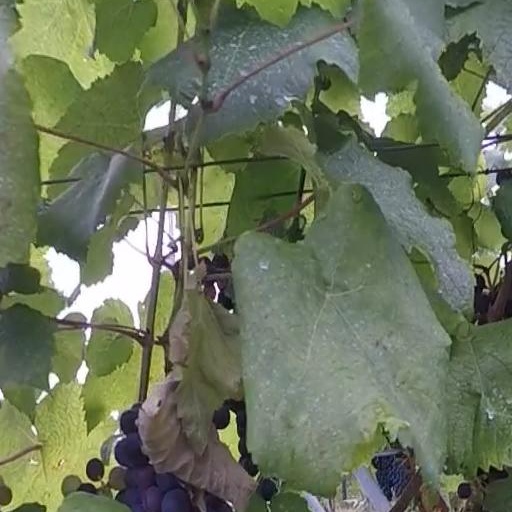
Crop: grape